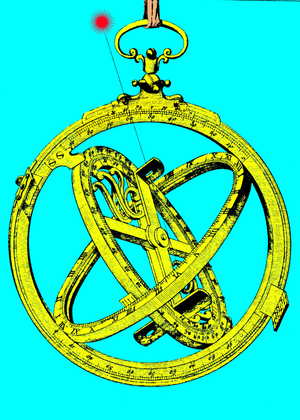
Anneau astronomique du cardinal de Luynes, signé Baradelle.
Un anneau astronomique dit aussi anneau équinoxial universel suivant sa morphologie ou l'époque de son usage est un ancien instrument astronomique portatif dont la fonction principale est d'indiquer l'heure aux étoiles et plus particulièrement au Soleil. Cet instrument auto-orientable à l'usage est classé parmi les cadrans solaires de hauteur ; il est relativement précis, mais difficile d'emploi.